Salah Stétié

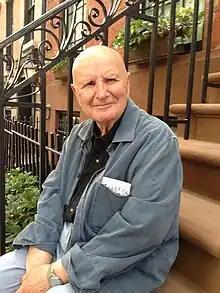

Salah Stétié (28 September 1929 – 19 May 2020) was a Lebanese writer and poet who wrote in the French language. He also served in various diplomatic positions for Lebanon in countries such as Morocco and France. Although his mother tongue was Arabic, Stetie chose to write in French.